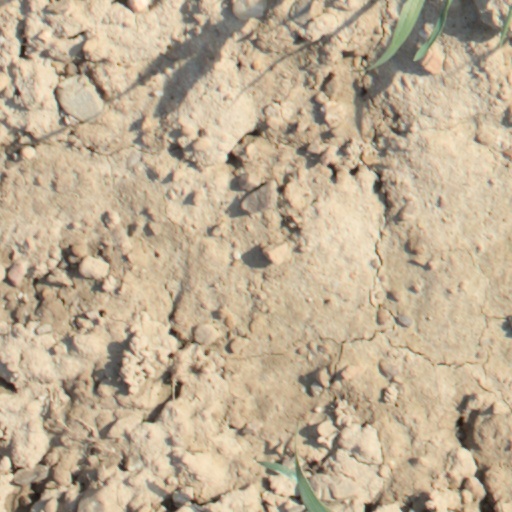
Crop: wheat